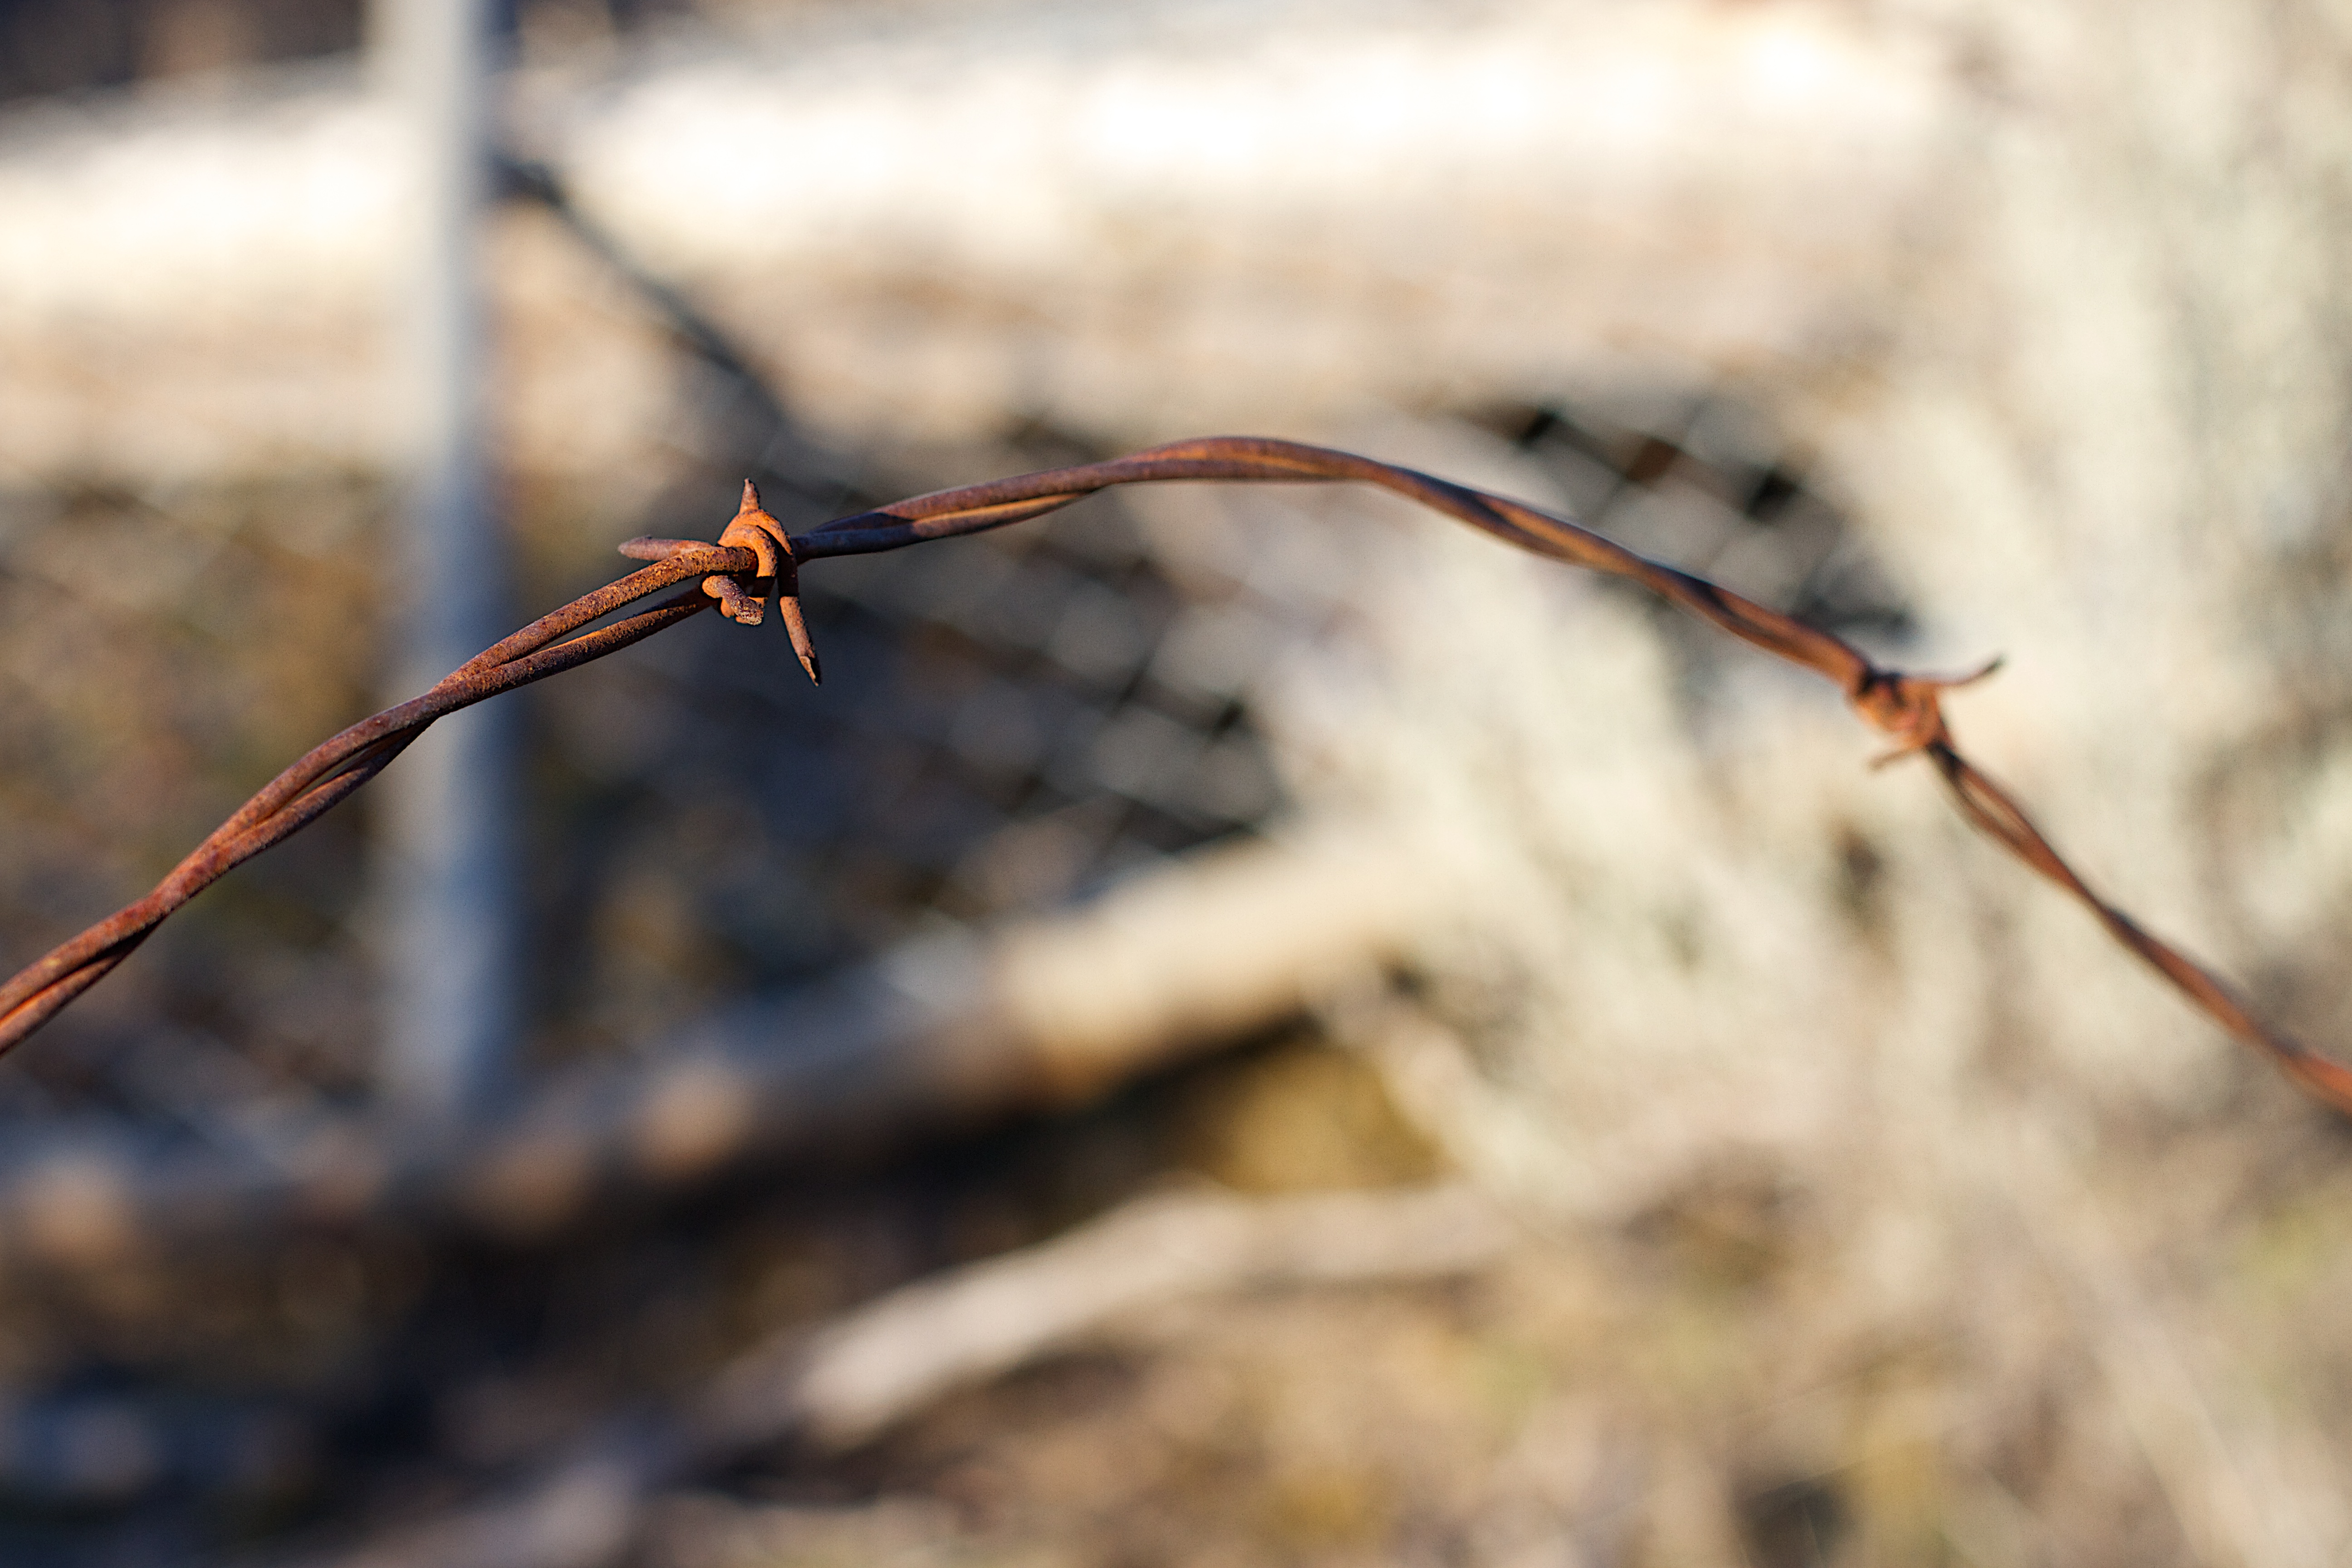
tree, nature, grass, branch, fence, barbed wire, plant, leaf, flower, autumn, flora, fauna, twig, close up, macro photography, plant stem, thorns spines and prickles, outdoor structure, wire fencing, home fencing